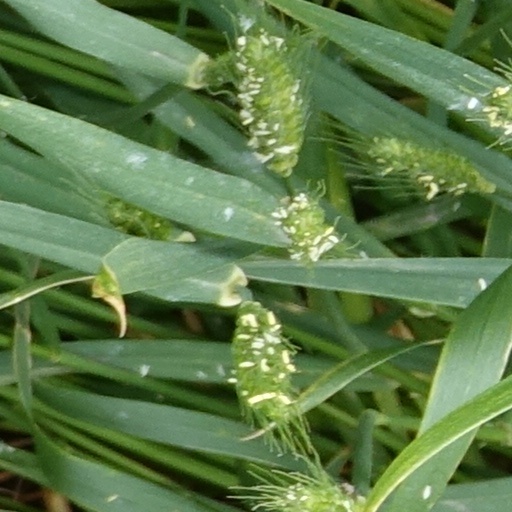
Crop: wheat